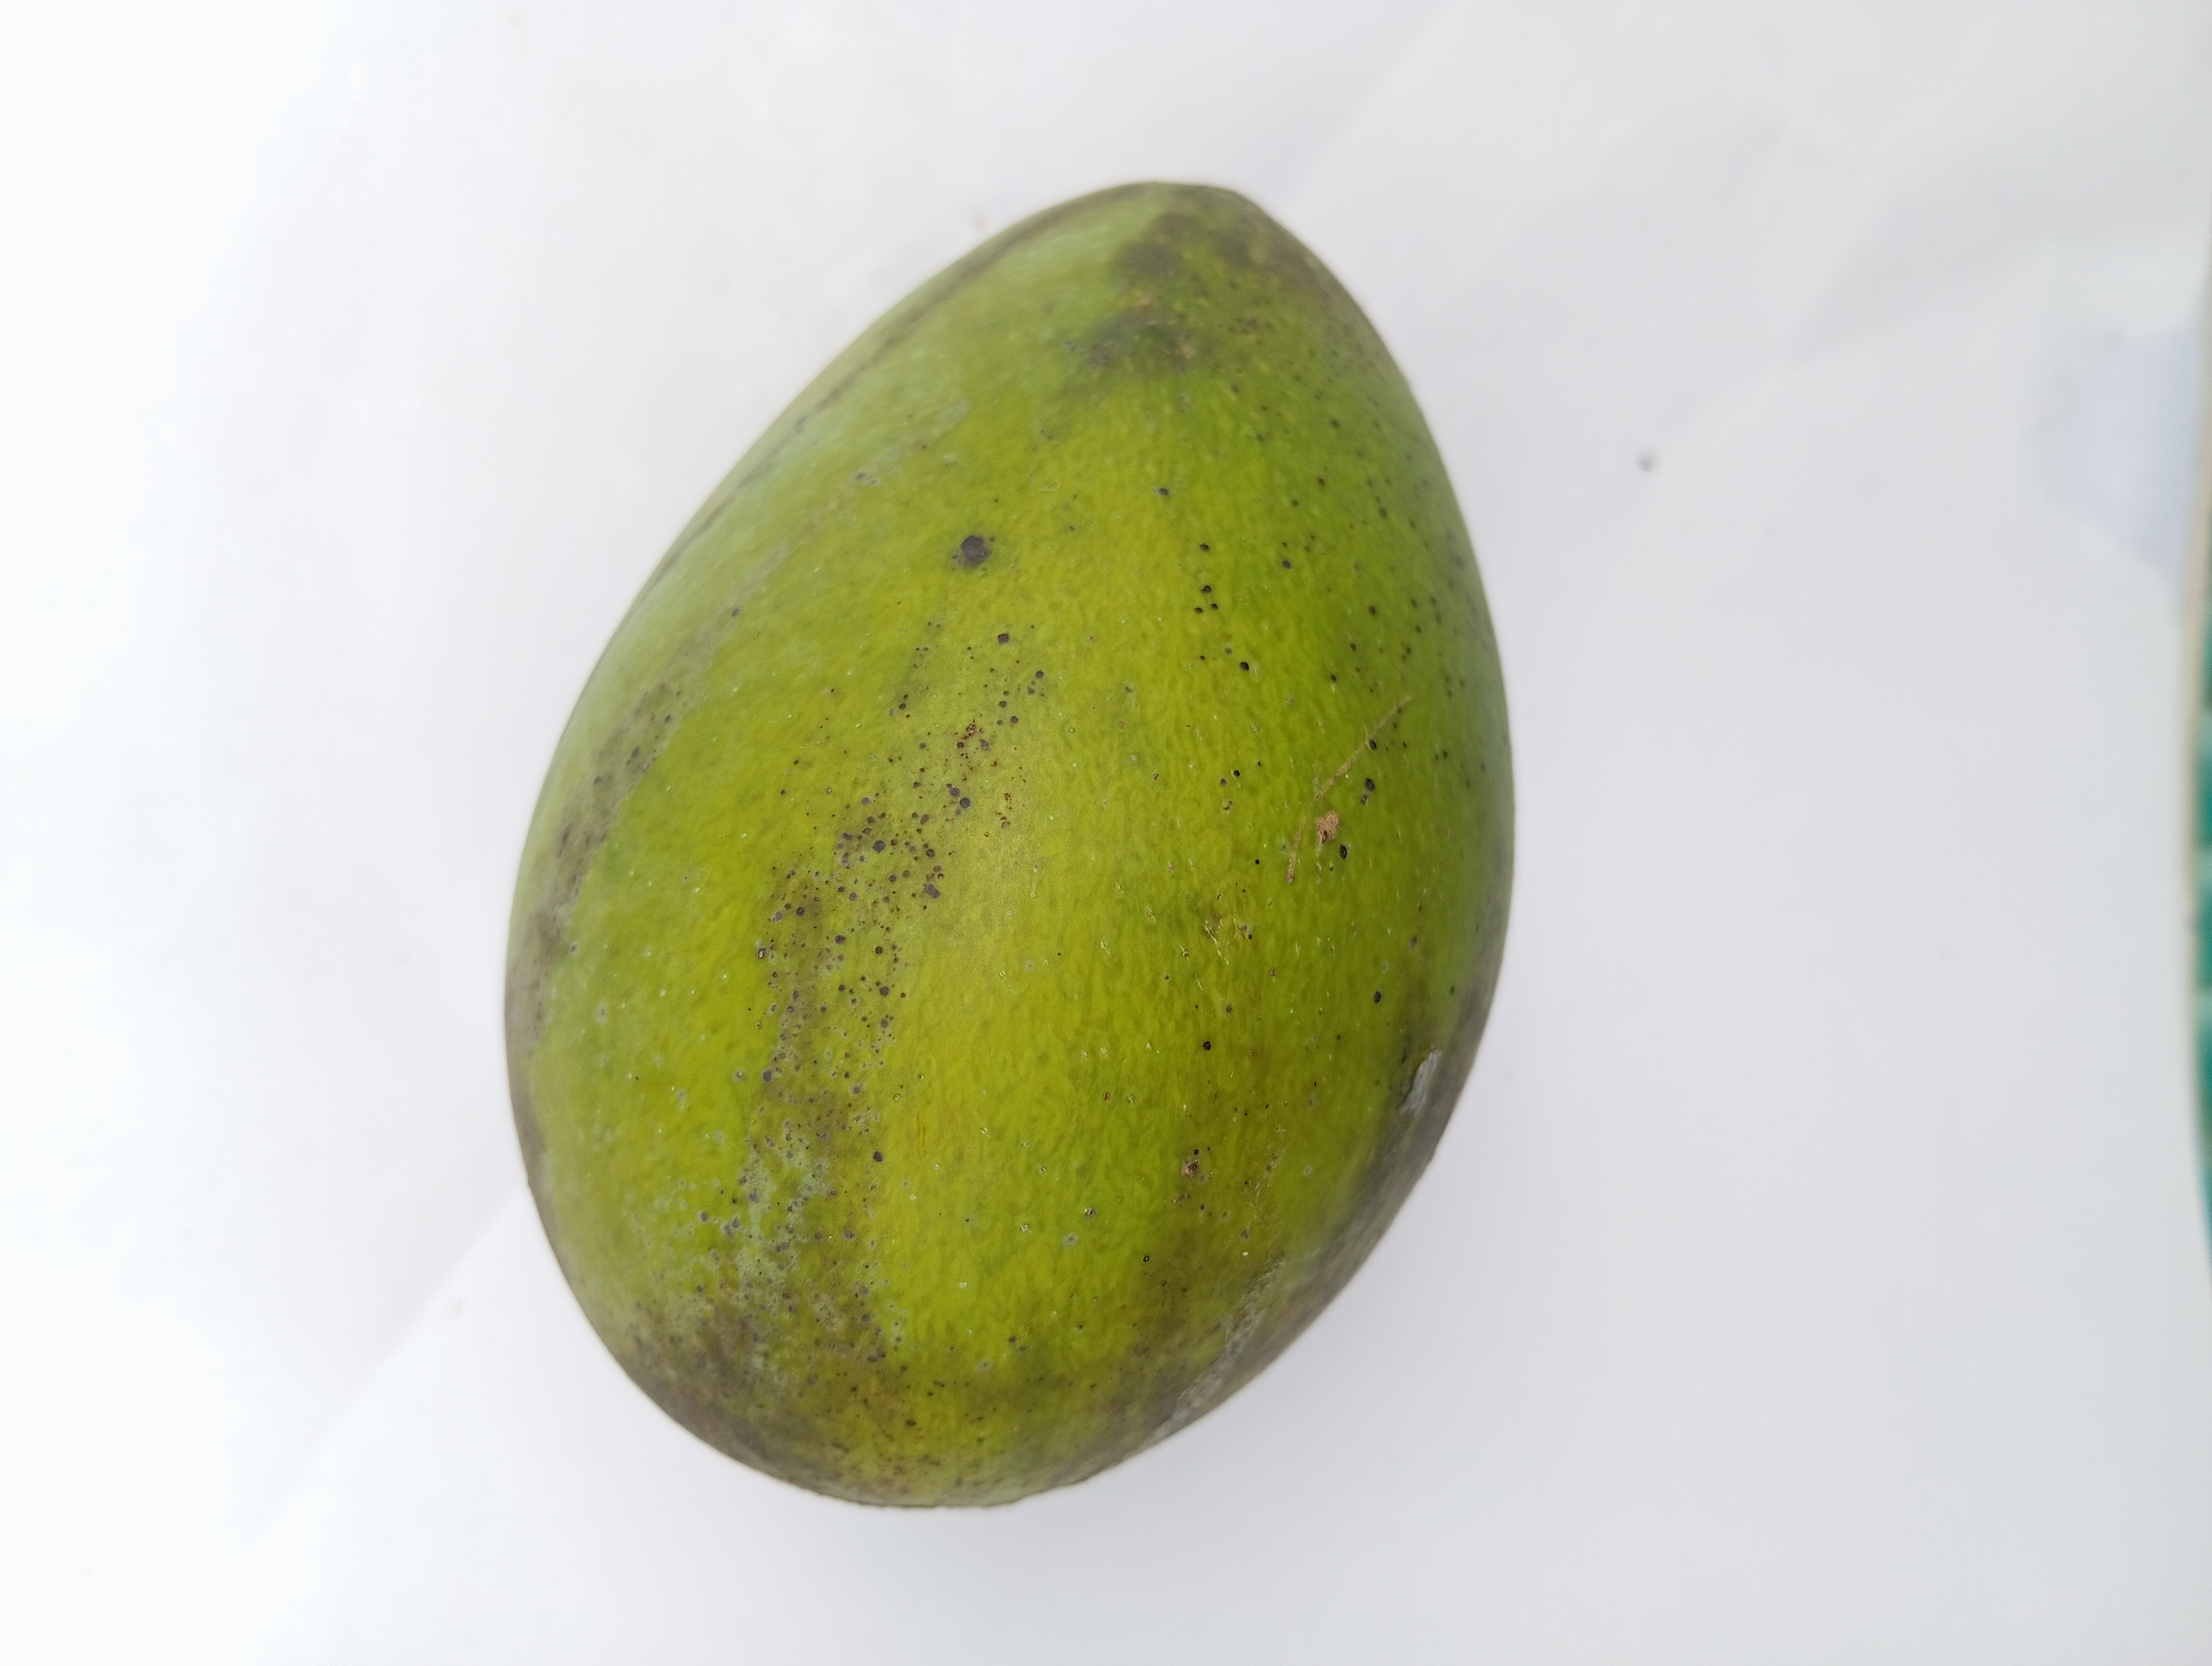
Mango variety: Harivanga